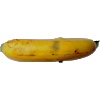
Label: banana_lady_finger